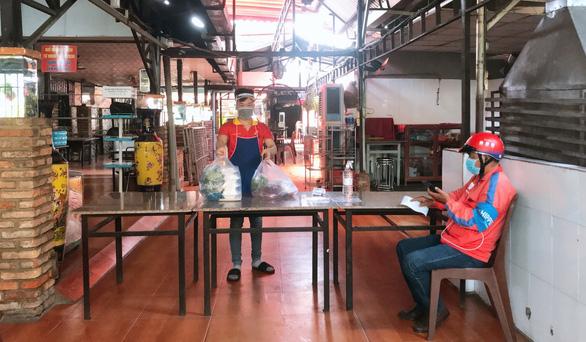
có hai túi đồ đang được một nam thanh niên đặt lên bàn